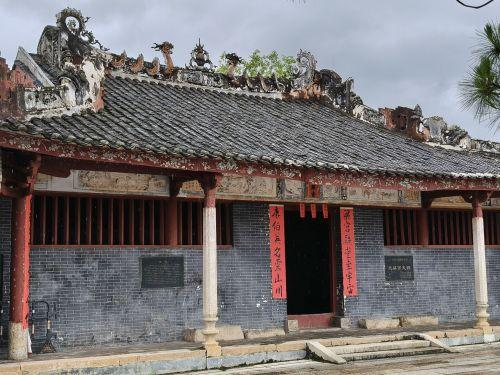
地标名称：大梁宫大殿
所在城市：肇庆市·封开县